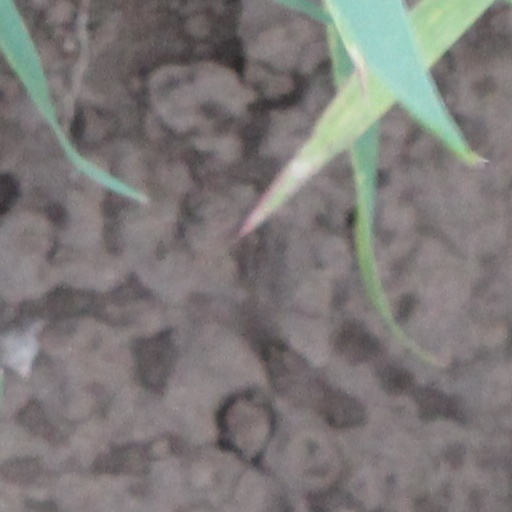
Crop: wheat